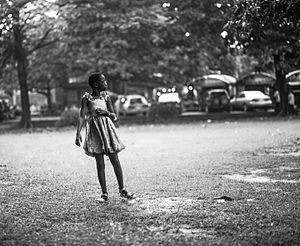
Pris absolument, le changement désigne le passage d'un état à un autre qui peut s'exercer dans des domaines très divers et à des niveaux très divers.